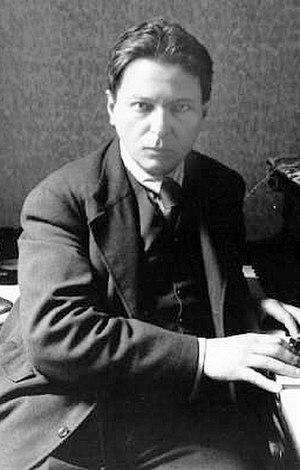
Les expressions Roumains de France ou diaspora roumaine en France désignent des personnes nées en Roumanie et vivant en France.